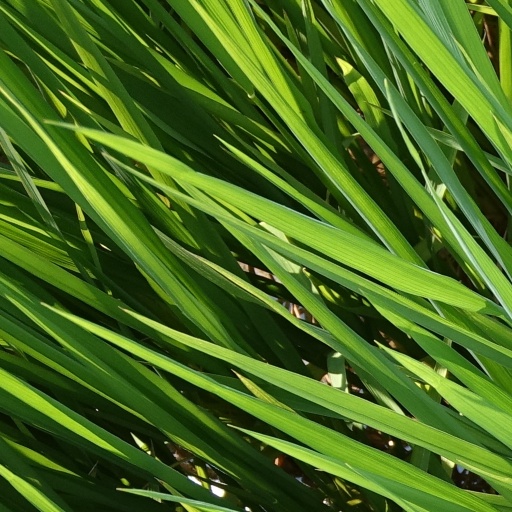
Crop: rice